Halberstadt D.II

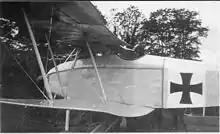
Ernst Freiherr von Althaus' Halberstadt D.II fighter from late 1916, showing characteristic lower wing trailing edge "droop"

The D.II was the production version of the experimental D.I. Key differences between the D.I and D.II included a substantial effort to lighten the aircraft in order to improve its performance; the latter also featured staggered wings and the adoption of a more powerful 120 hp Mercedes D.II engine. The side and frontal radiators that had been tried in the D.I were replaced by a wing mounted radiator, similar to the arrangement that was later used by the Albatros D.III and D.V. In comparison with the D.I, the pilot sat higher in his cockpit, to improve his view over the top wing. This required a dorsal turtleback fairing over the rear fuselage, to improve its lines.